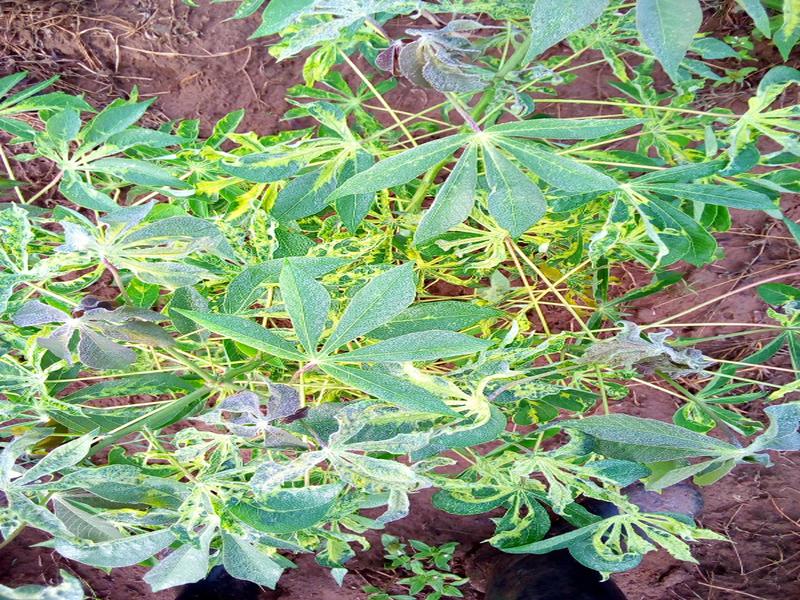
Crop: cassava
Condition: healthy